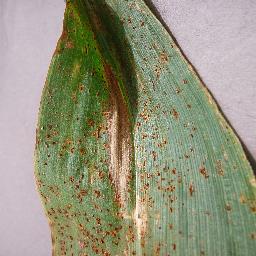
Label: Corn___Northern_Leaf_Blight